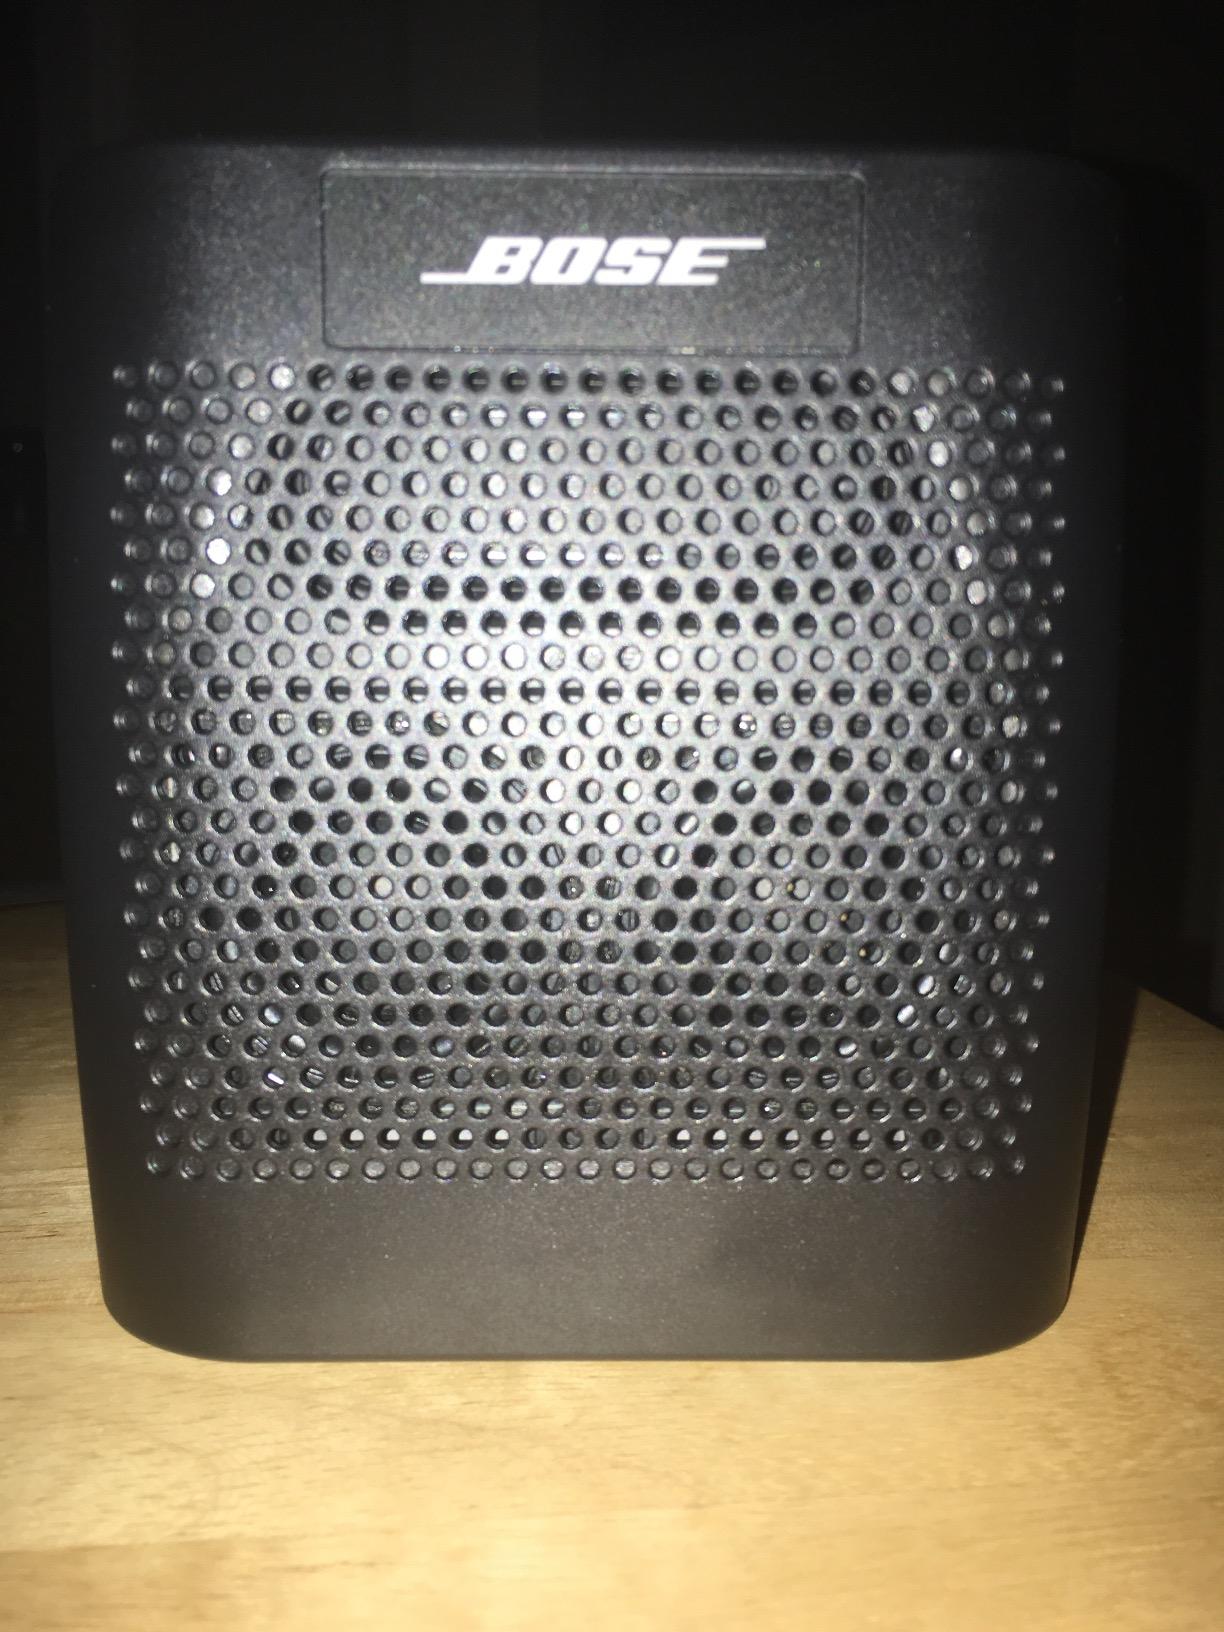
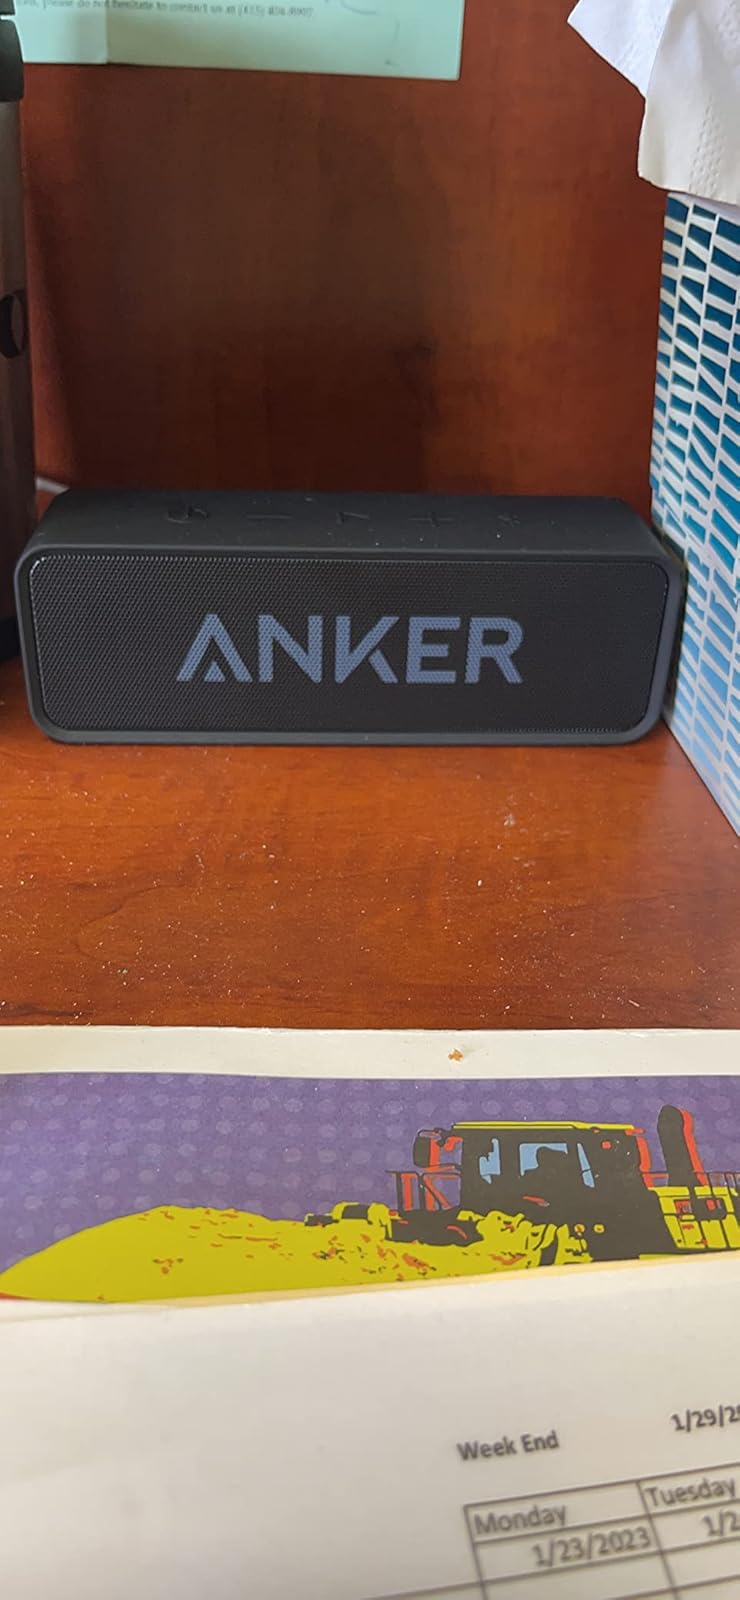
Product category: speaker
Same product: no